Halle Brothers Co.

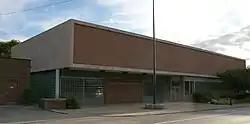
The former Halle's Shaker Square building at 13000 Shaker Boulevard in Cleveland, Ohio. Built in 1948 on a design by architect Robert A. Little, son-in-law by marriage to Anne Murphy Halle Little, it is listed on the National Register of Historic Places.

While the company outlasted many other department and specialty stores in Cleveland, the 1960s brought hard times to the family business. With the closing of Sterling-Lindner Co. and Bonwit Teller, both located across from the main Halle's store in downtown, and the decline of Cleveland's Playhouse Square theaters, downtown shopping shifted to Cleveland's Public Square where rivals Higbee's and The May Company operated stores with easy access to Cleveland's Rapid Transit system. The company attempted to counter this competitive disadvantage by leasing, in 1956, a number of buses from the Cleveland Transit System for the purpose of providing a free shuttle service from Public Square to Playhouse Square, a move initially seen as an interim measure pending completion of a proposed subway line under Euclid Avenue (a project for which voters had approved public financing in 1953). When the planned subway failed to materialize (then-County Engineer Albert S. Porter refused to go forward with the project believing that the future of local transportation was linked to the freeway), Halle's was forced to continue the shuttle service.